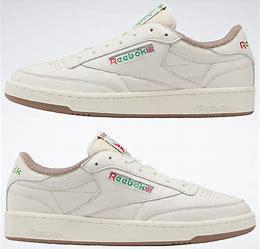
Brand: Reebok
Model: Club C 85